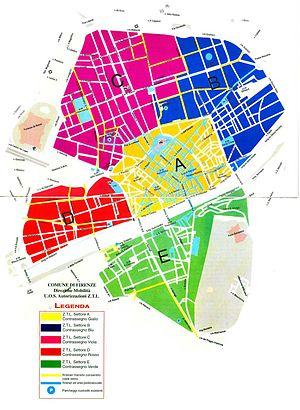
Florence est la huitième ville d'Italie par sa population, capitale de la région de Toscane et siège de la ville métropolitaine de Florence.